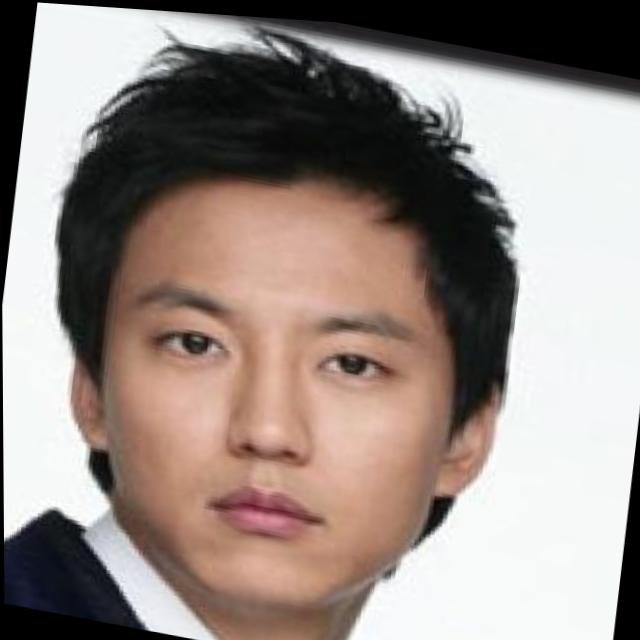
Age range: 21-44